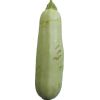
Label: zucchini